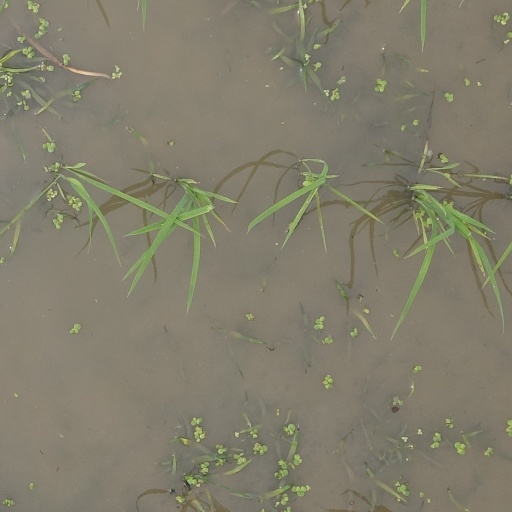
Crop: rice